Arête

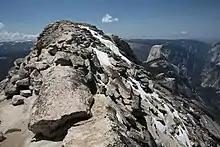
Clouds Rest in Yosemite National Park is an arête.

A cleaver is a type of arête that separates a unified flow of glacial ice from its uphill side into two glaciers flanking, and flowing parallel to, the ridge, analogous to an exposed mid-channel bar in a braided river. Cleaver gets its name from the way it resembles a meat cleaver slicing meat into two parts. A common situation has the two flanking glaciers melting to their respective ends before their courses can bring them back together; the exceedingly rare analogy to which is a situation of two branches of a braided river drying up before recombining.